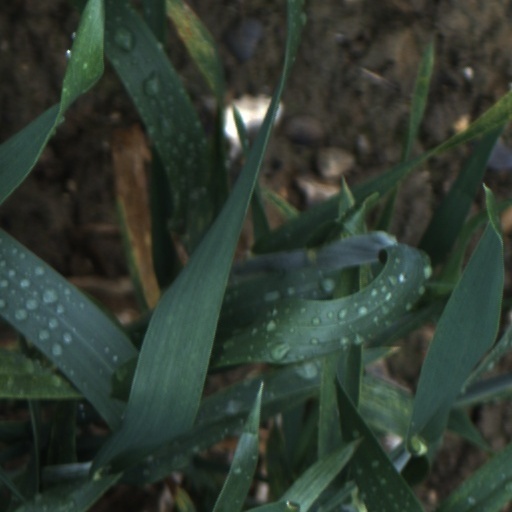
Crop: wheat